Terminal area chart

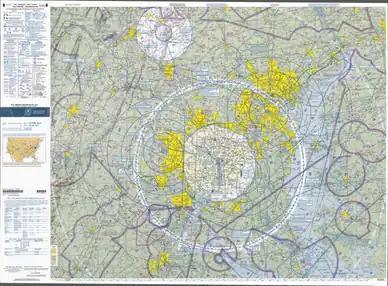
FAA-Terminal Area Chart "Baltimore-Washington" from 2011

Like the VFR sectional charts that they complement, terminal area charts depict topographic features and other information of interest to aviators flying visually, including major landmarks, terrain elevations, visual navigation routes, ground-based navigation aids, airports, rivers, cities, and airspace boundaries. TACs are more detailed than sectional charts, and are scaled at 1:250,000 (as opposed to 1:500,000 for sectional charts) to permit inclusion of more detail. TACs contain information on approach, departure, and transition rules and procedures for the congested Class B areas around major airports.